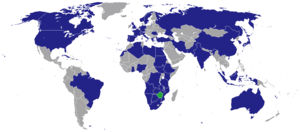
Ceci est une liste des représentations diplomatiques au Zimbabwe. La capitale du pays, Harare, abrite actuellement 50 ambassades. Plusieurs autres pays ont des ambassadeurs accrédités dans d'autres capitales, principalement à Pretoria et Addis-Abeba. Certains pays ont fermé leurs ambassades au Zimbabwe ces dernières années pour protester contre la politique du président Robert Mugabe.